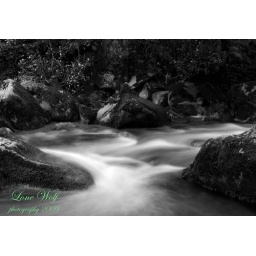
The river Plym corses throught the rocks in the river at the Dewerstone.